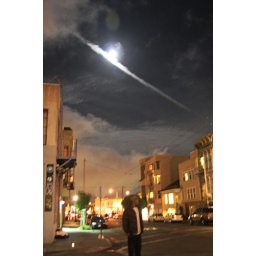
strange cloud formation just over the brown smoke and under the contrail